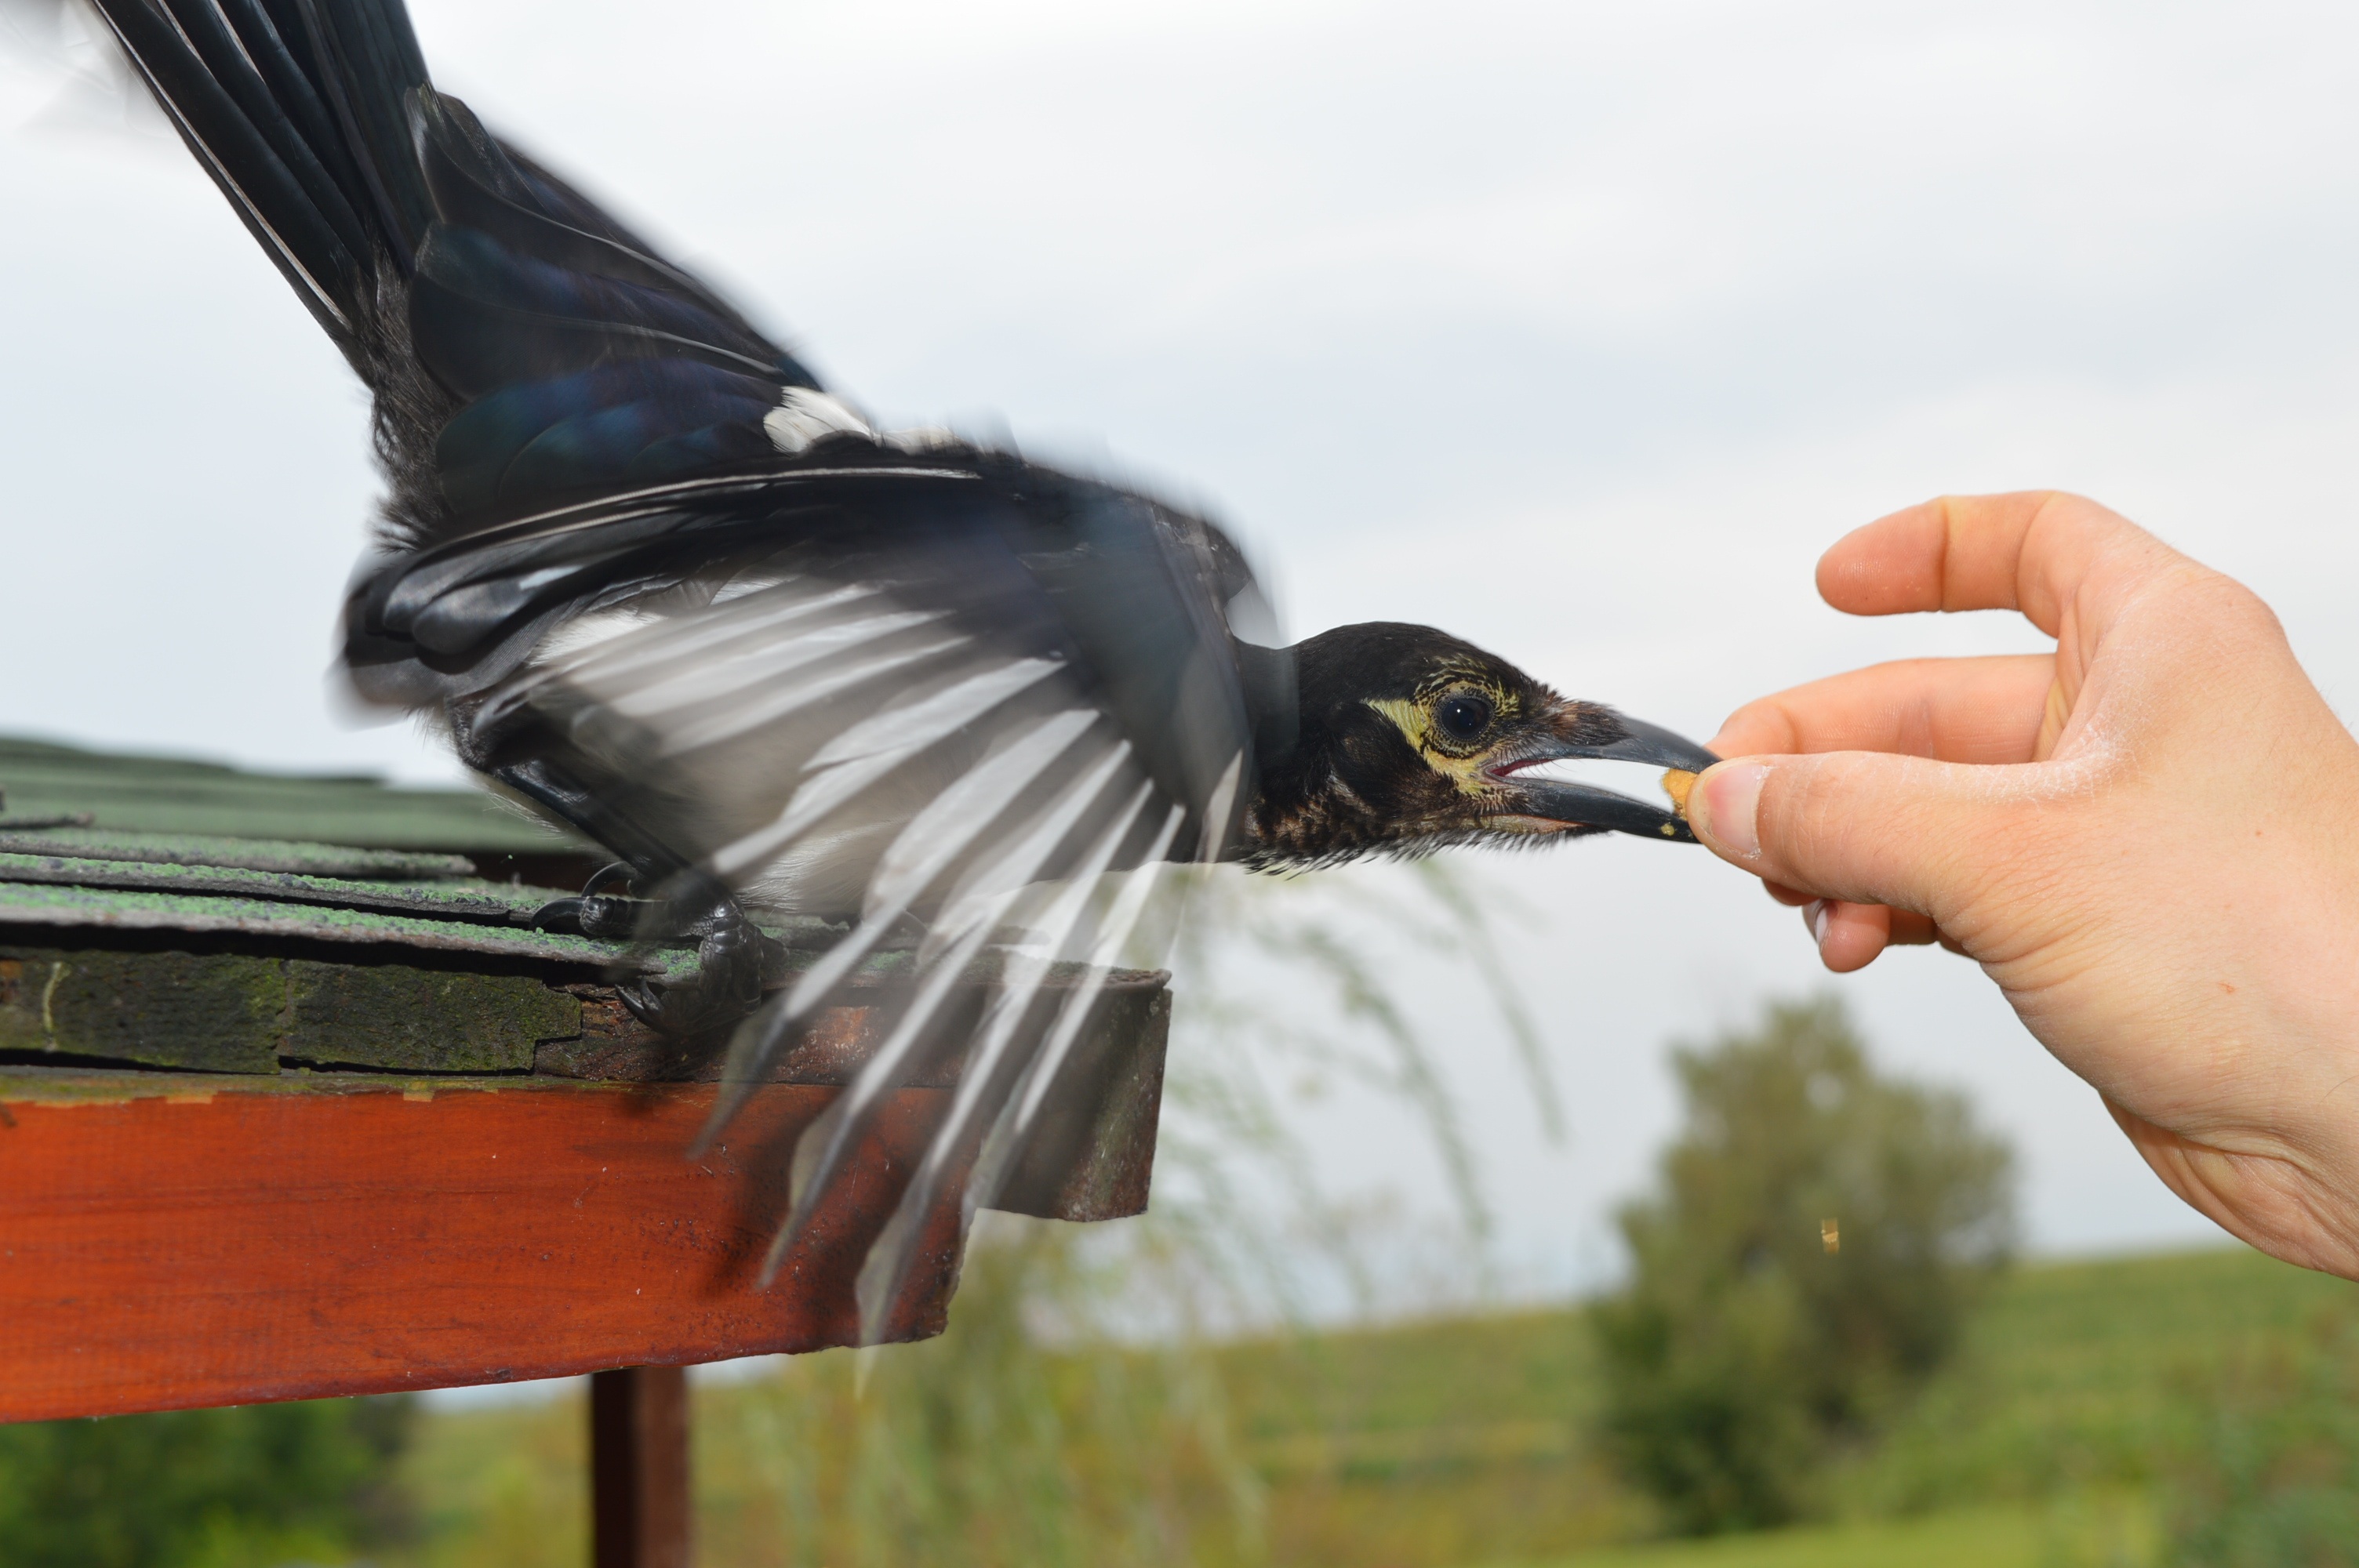
nature, bird, wing, animal, wildlife, beak, fauna, duck, vertebrate, water bird, perching bird